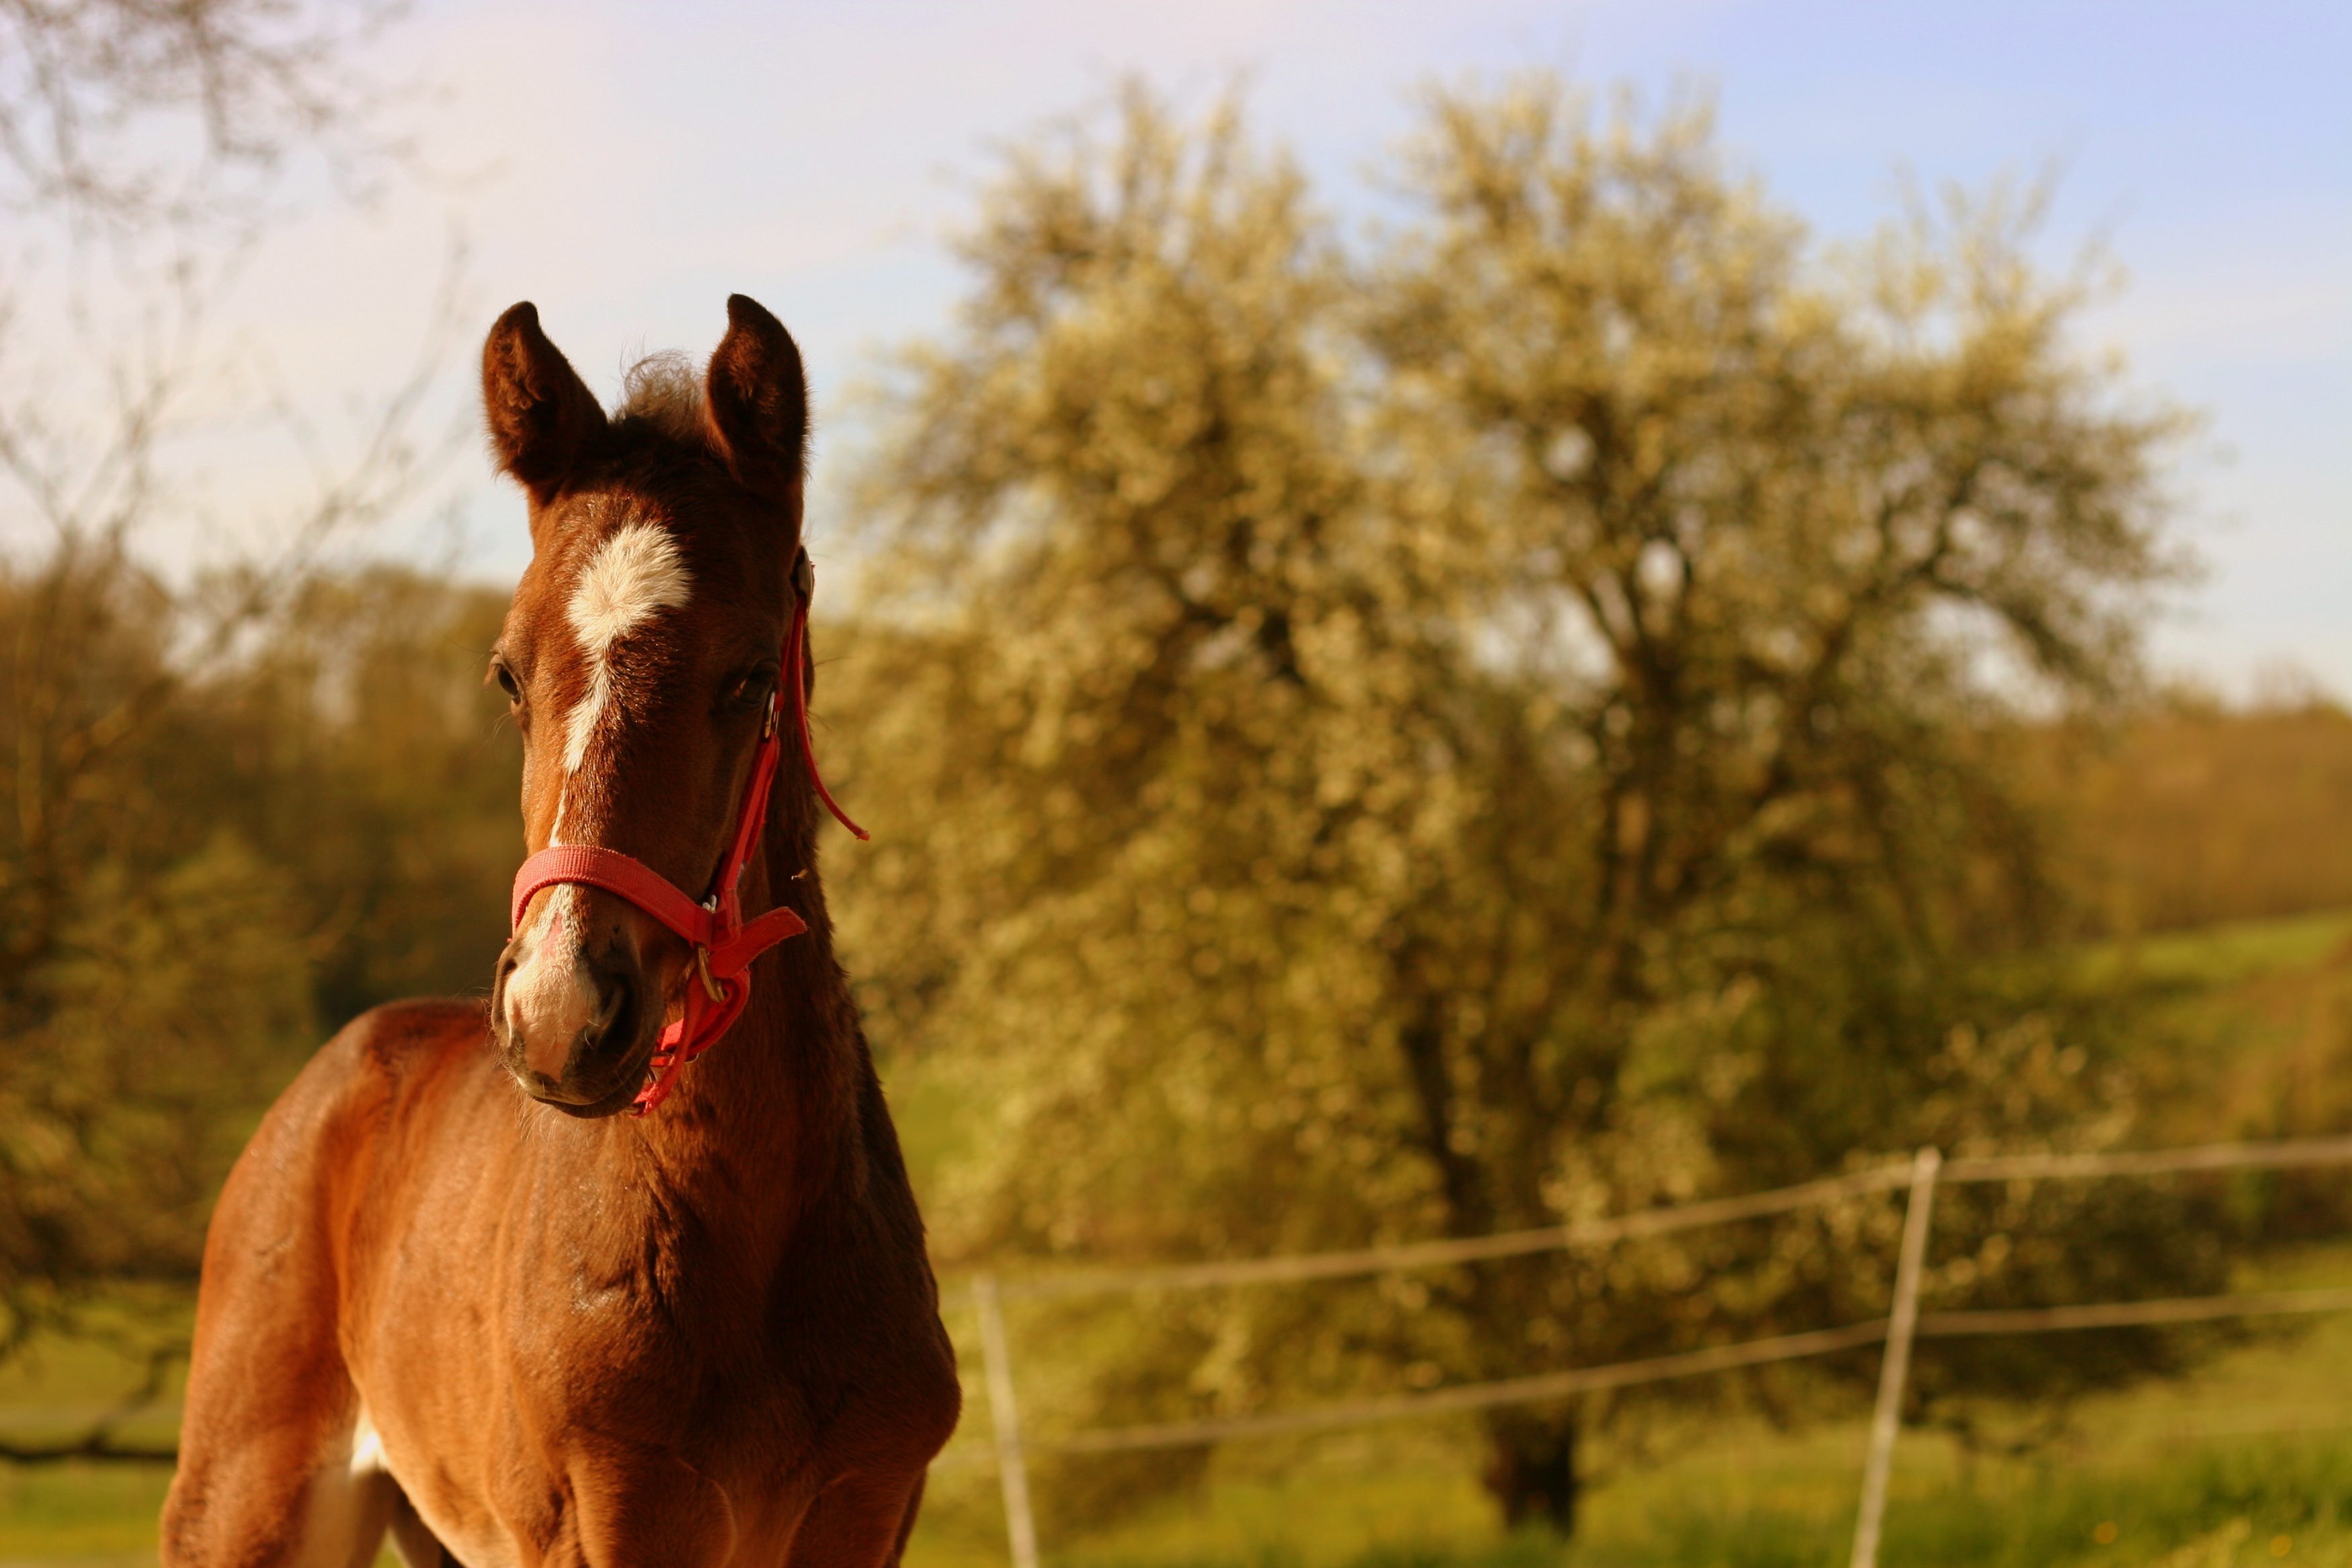
nature, field, young, spring, pasture, horse, mammal, stallion, mane, fauna, equestrian, equine, vertebrate, mare, foal, chestnut, rural area, horse like mammal, mustang horse